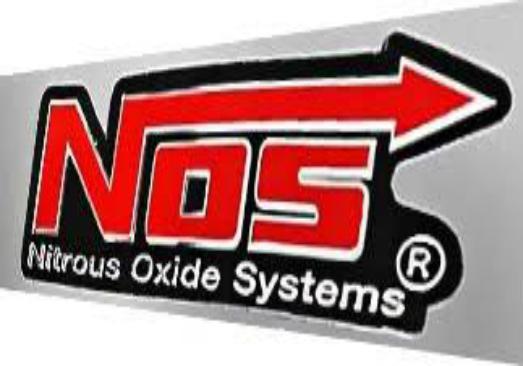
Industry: Others